Answer in natural language. Considering the relative positions, is Doorway (marked B) above or below Doorway (marked A)? Choose between the following options: above or below
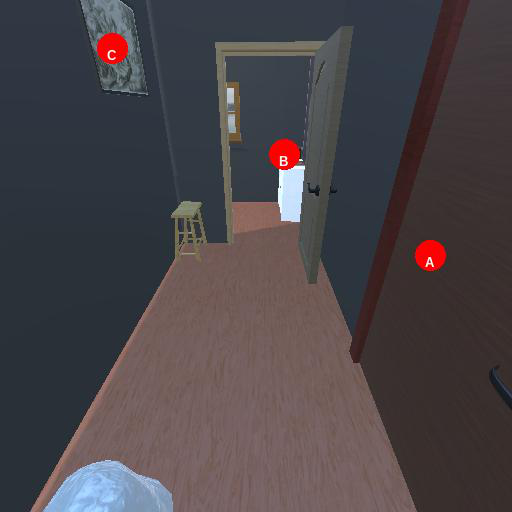
<answer>above</answer>